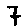
Label: 7